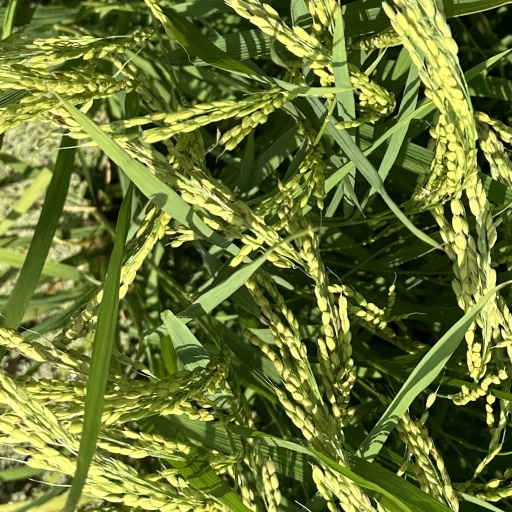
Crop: rice